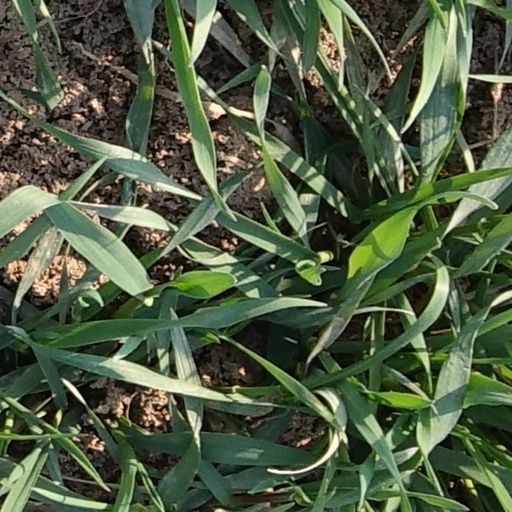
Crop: wheat